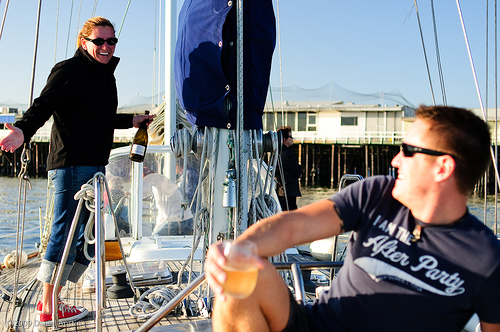
A woman talking to a man who is laying on a boat.

a man and woman on a sail boat

These two friends enjoy a drink on their boat

A man and woman having a drink on a docked boat.